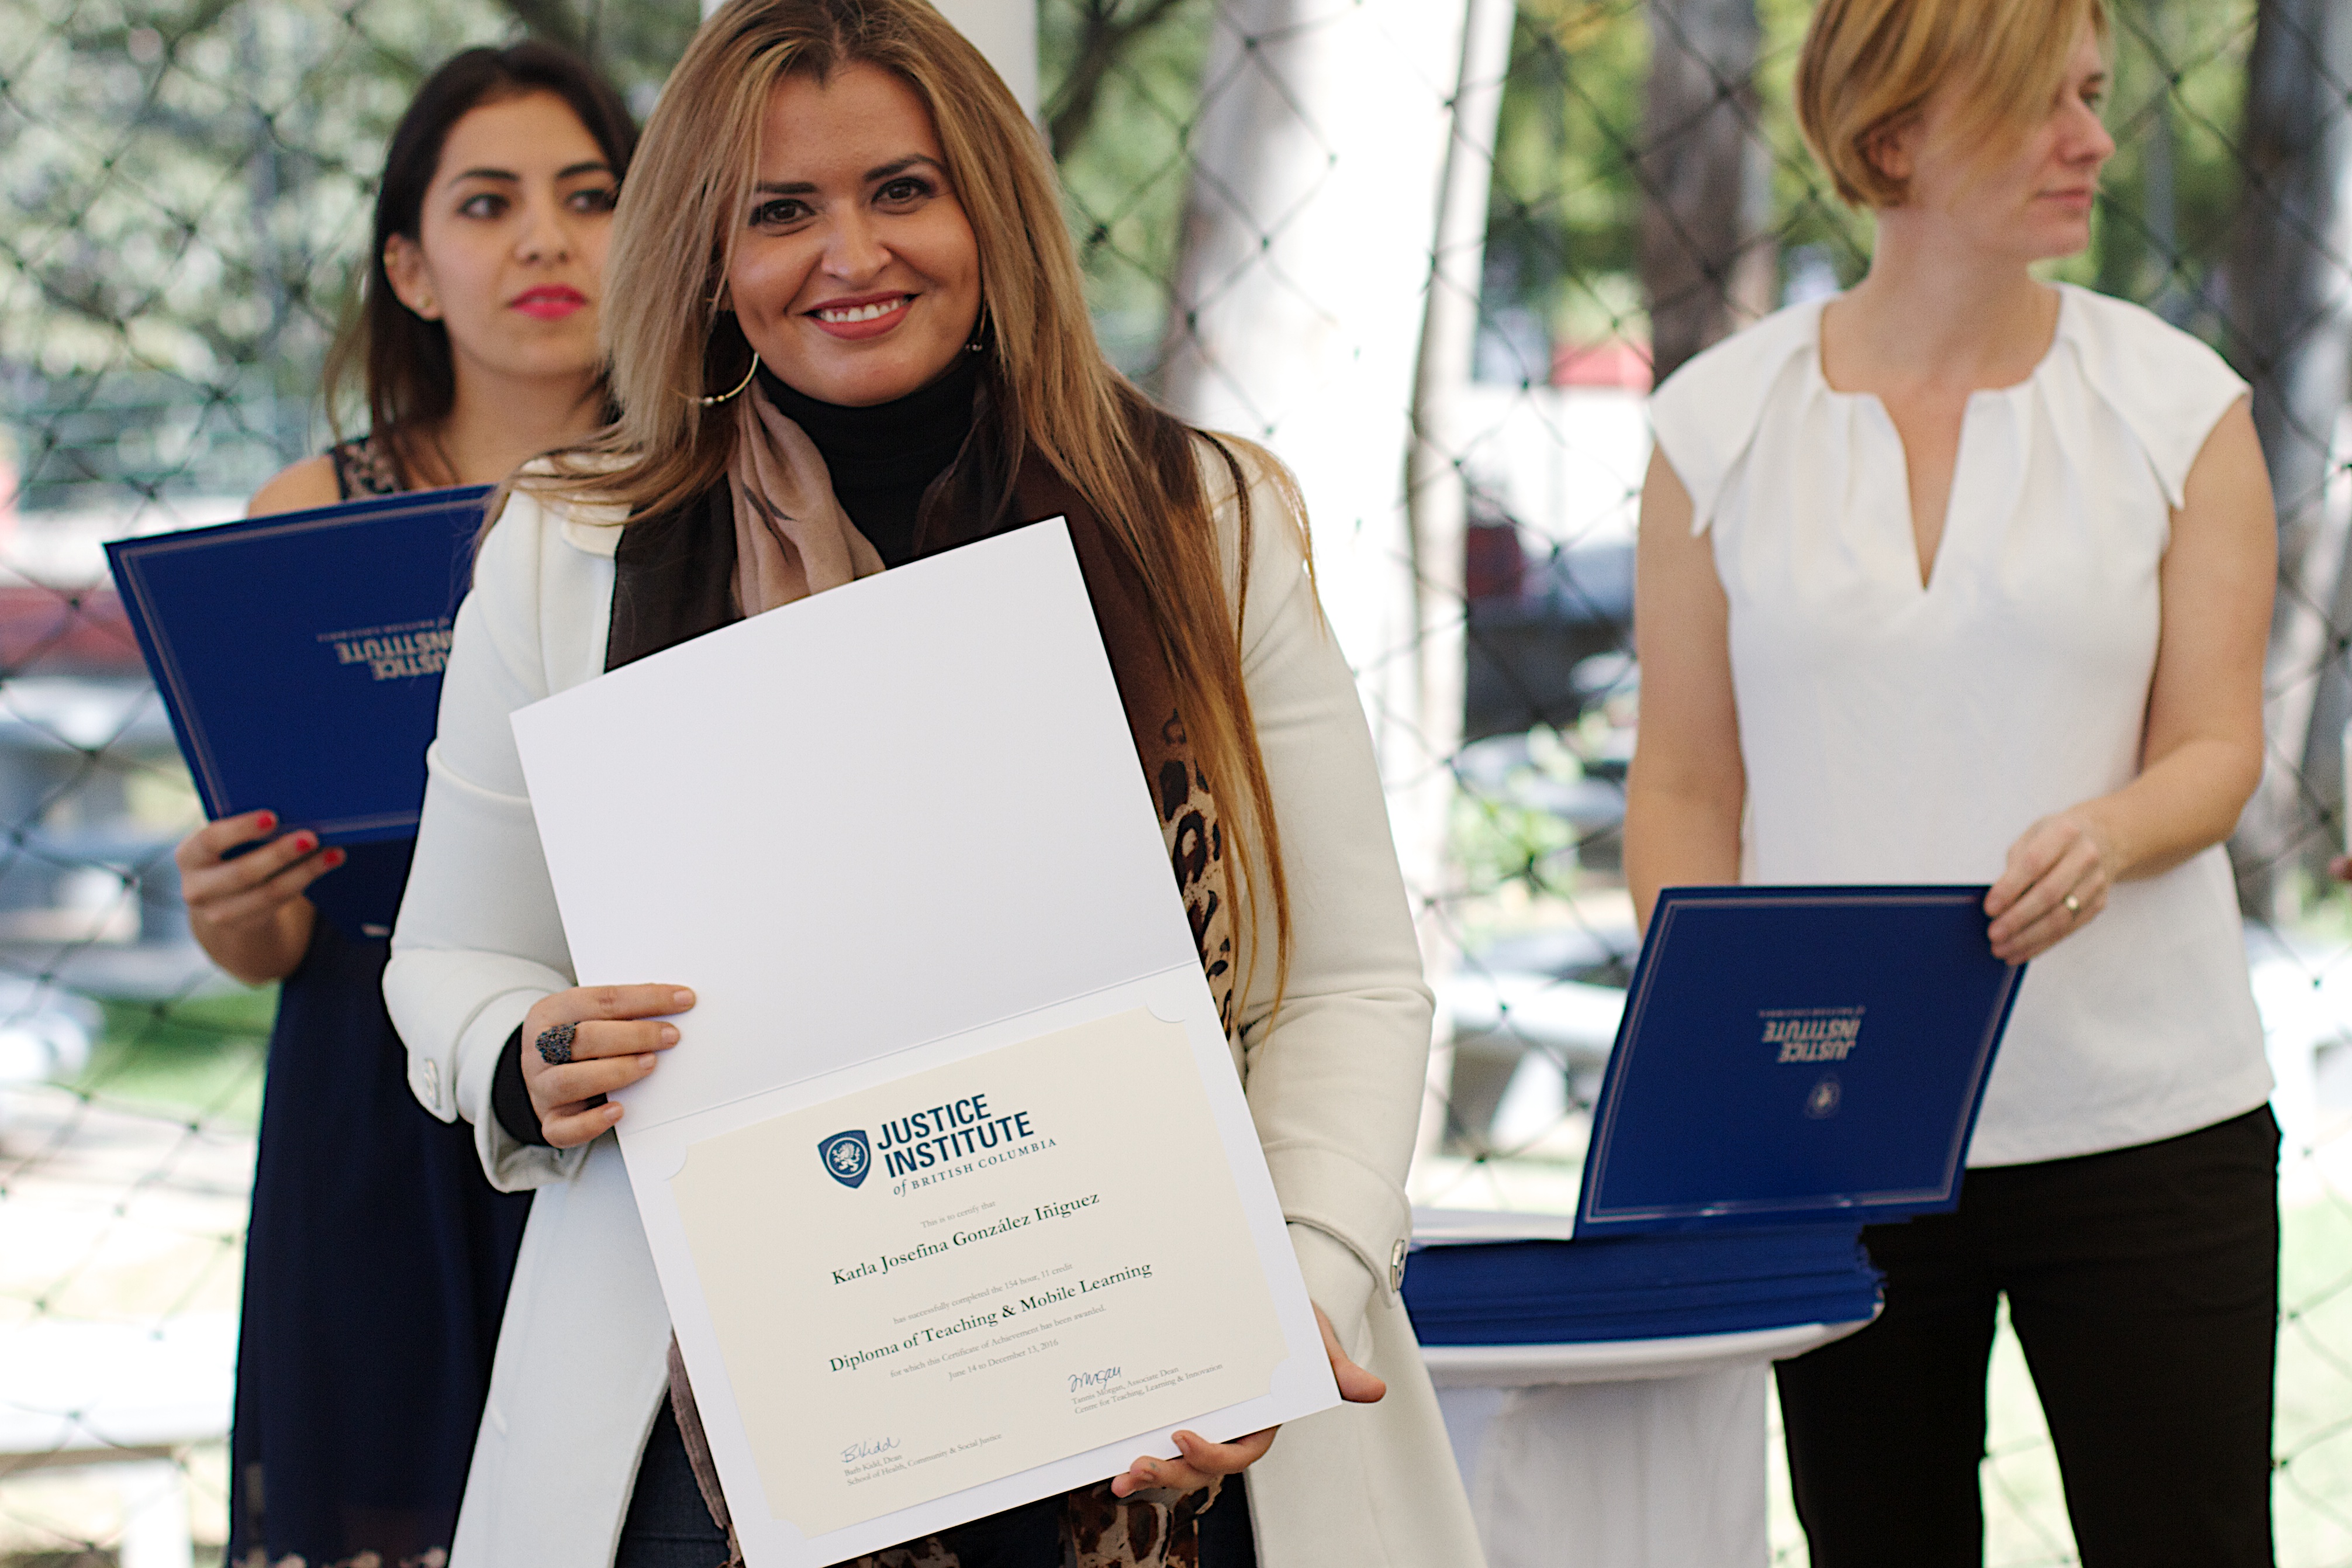
student, education, brand, udgagora